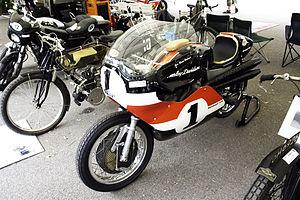
La Harley-Davidson XR-750 est une moto de course construite par Harley-Davidson depuis 1970, principalement pour les courses de dirt track, mais aussi pour les courses sur route avec sa variante XRTT. La XR-750 a été conçue en 1966 pour répondre à un changement de règlement du AMA Grand National Championship qui permit à d'autres marques, notamment japonaises et britanniques, de rivaliser avec la reine des motos de course d'alors, la Harley-Davidson KR. La XR-750 est la moto qui a remporté le plus de courses dans l'histoire de l'American Motorcyclist Association.